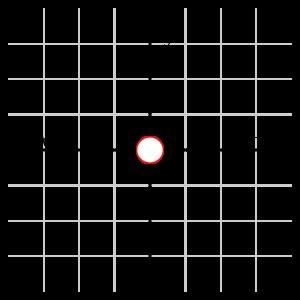
Initial Graphics Exchange Specification est un format d'exportation de données graphiques; IGES est directement importable dans les logiciels de CAO.